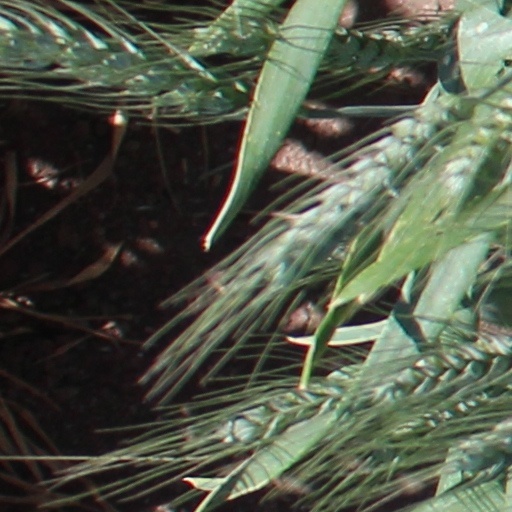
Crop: wheat